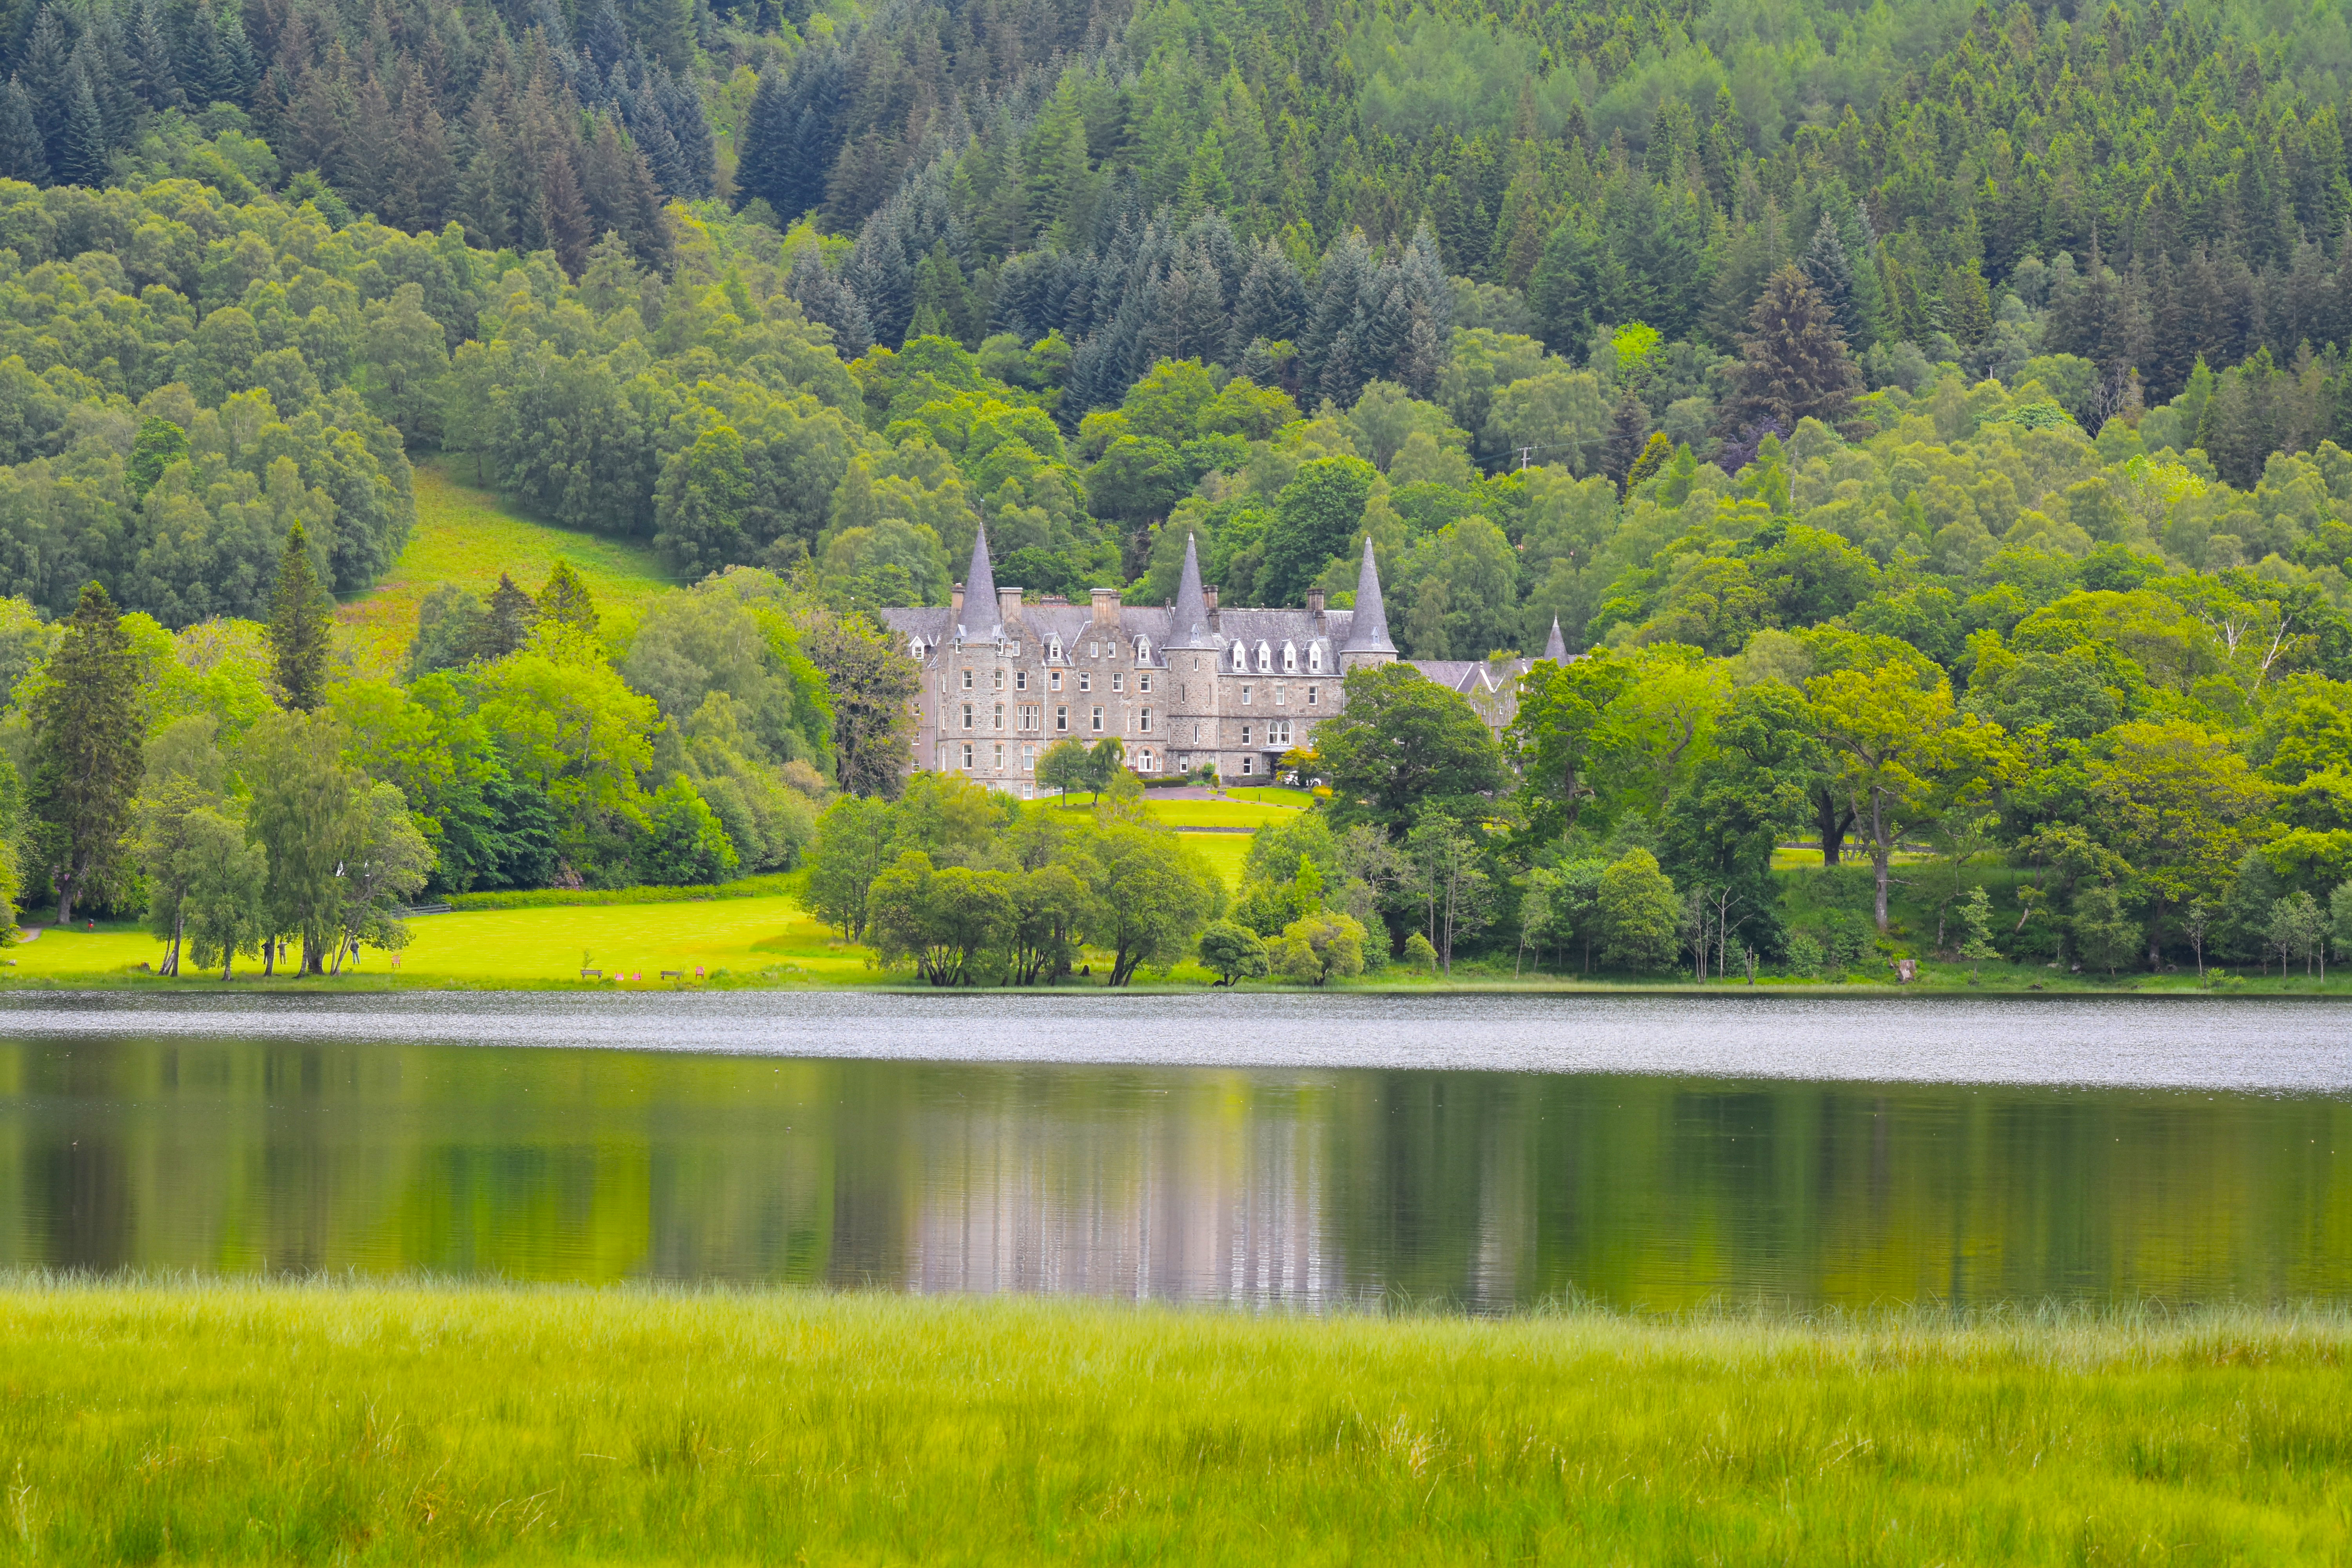
trossachs, scotland, natural landscape, nature, lake, green, reflection, water, vegetation, reservoir, tree, loch, natural environment, lake district, tarn, wilderness, nature reserve, water resources, grass, bank, highland, house, river, landscape, pond, leaf, rural area, hill station, hill, plant, estate, lacustrine plain, forest, national park, fell, watercourse, mountain, state park, home, meadow, building, grassland